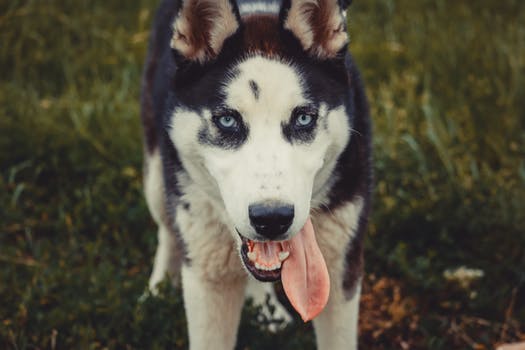
Label: No Watermark